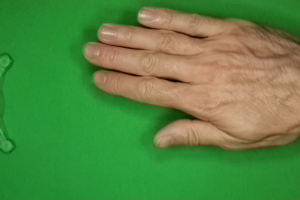
Label: paper